Insulinoma

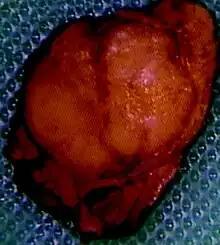
Gross appearance of insulinoma showing the typical red-brown appearance of tumour

The definitive management is the surgical removal of the insulinoma. This may involve removing part of the pancreas, as well (Whipple procedure and distal pancreatectomy).